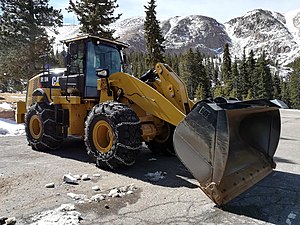
Gummiged
Gummiged
"En gummiged er det jævnt kendte ord for en større maskine der er beregnet til at flytte materialer over korte afstande eller læsse det op på køretøjer. Den tekniske betegnelse er Hjullæsser. Når en gummiged bliver ""lille nok"" kaldes den en minilæsser.